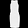
Label: Dress